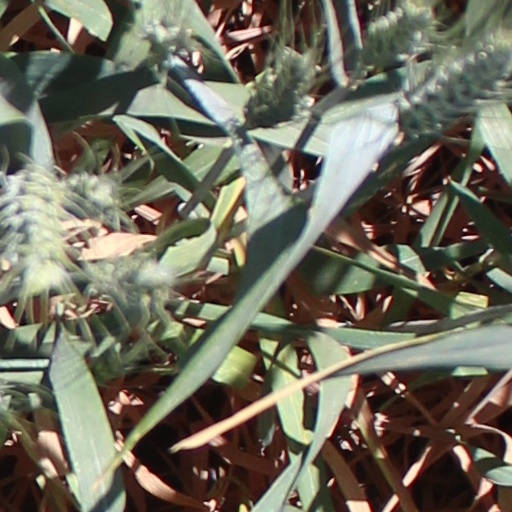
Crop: wheat